Martin-Little House

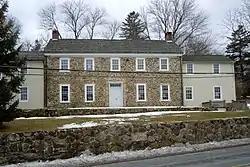
Martin-Little House, February 2011

The Martin-Little House is an historic, American home that is located in Charlestown Township, Chester County, Pennsylvania.